British Army during the Second World War

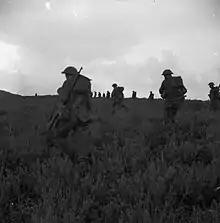
Infantrymen of the 2nd Battalion, Coldstream Guards advance on Longstop Hill, 25 December 1942.

In the Far East, Malaya Command defended stubbornly but was gradually pushed back, until the battle of Singapore, which surrendered on 15 February 1942. About 100,000 British and Commonwealth troops became prisoners of war during the Battle of Malaya.Winston Churchill called the fall of Singapore the "worst disaster" and "largest capitulation" in British history.